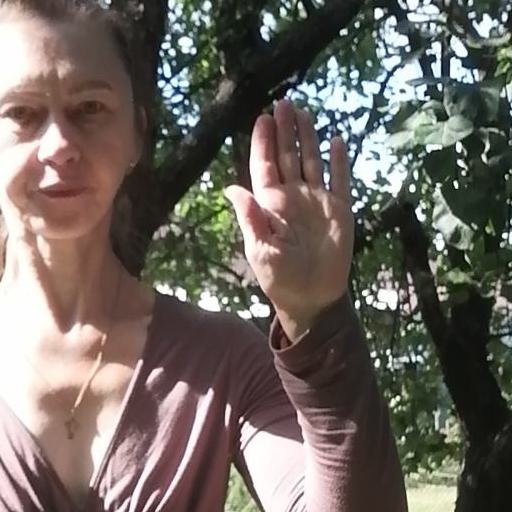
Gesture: stop